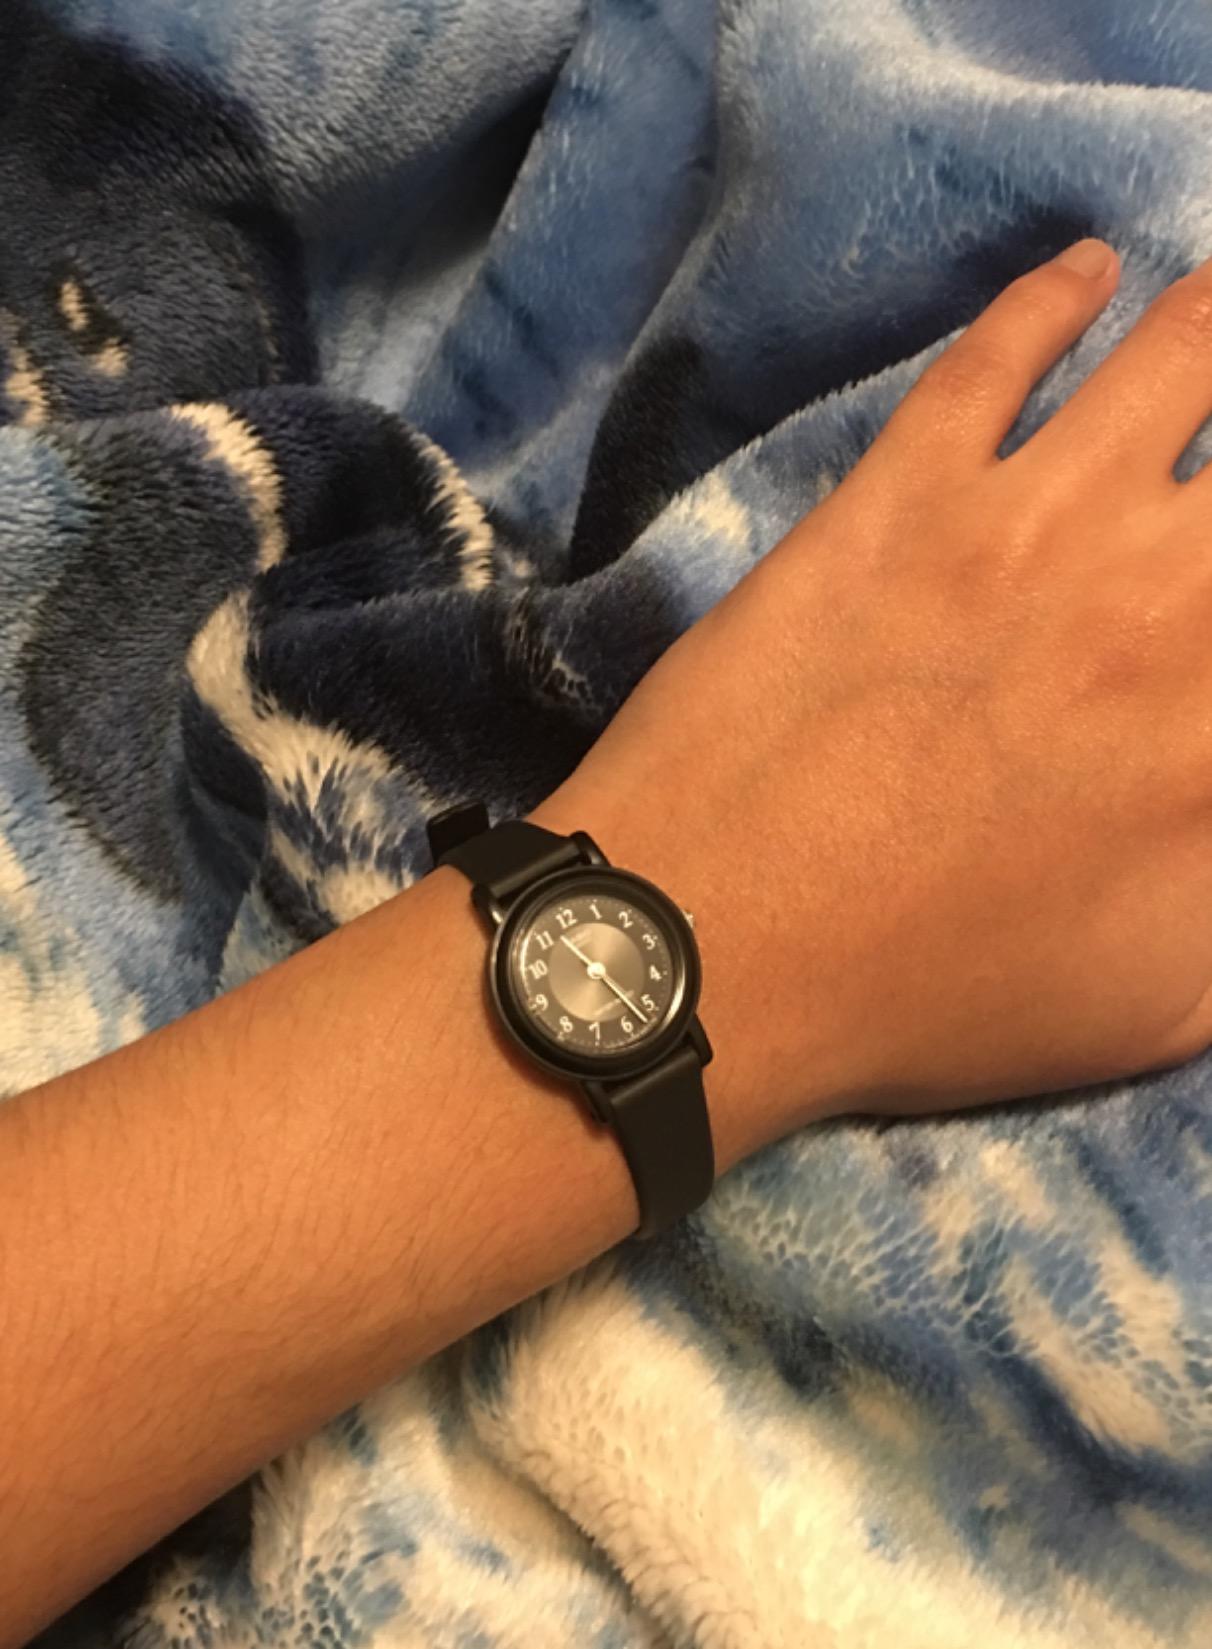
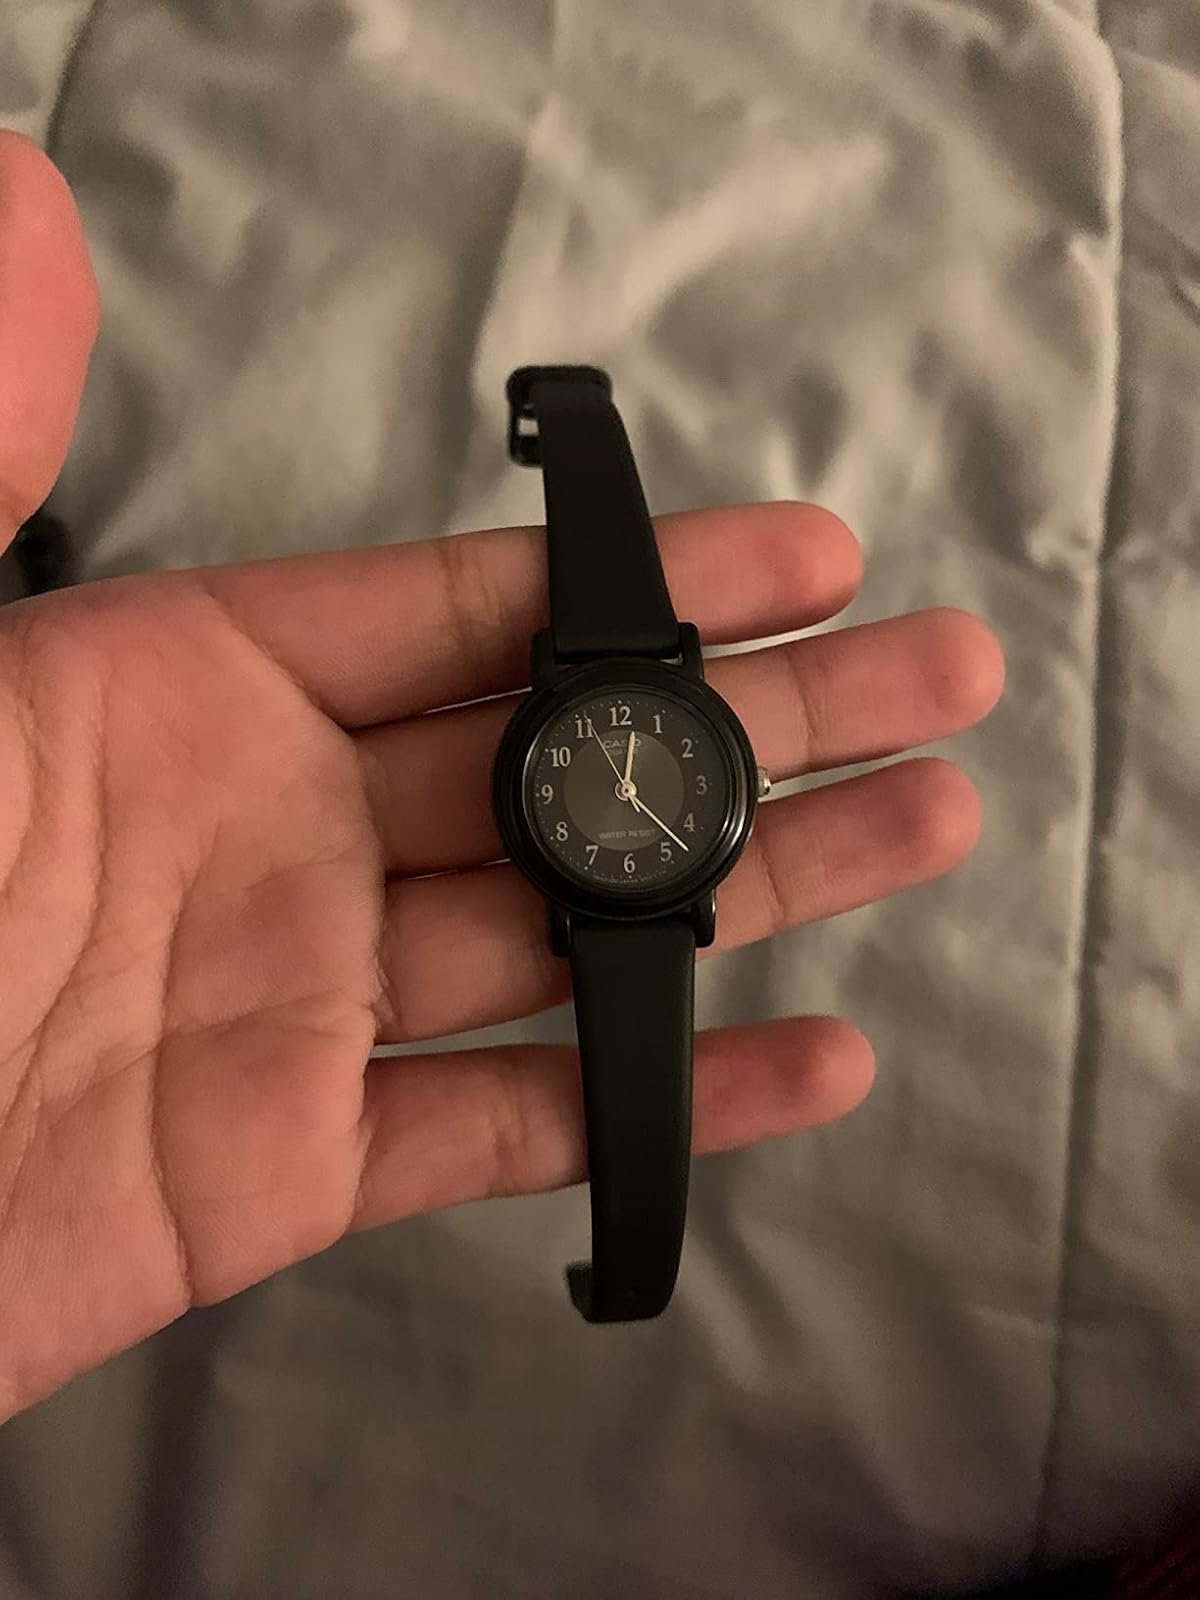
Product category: accessories_watch
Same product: yes